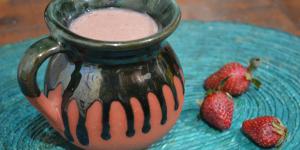
atole de fresa